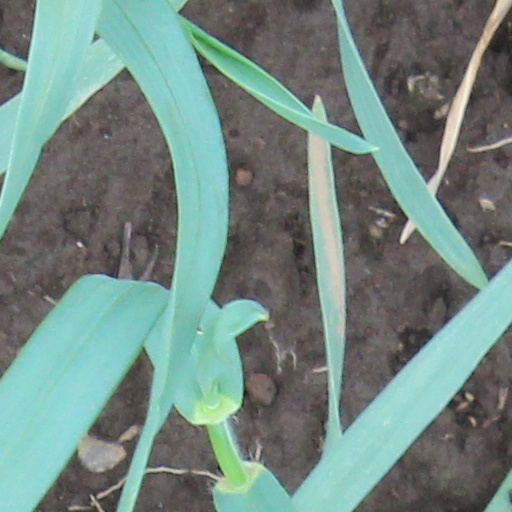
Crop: wheat